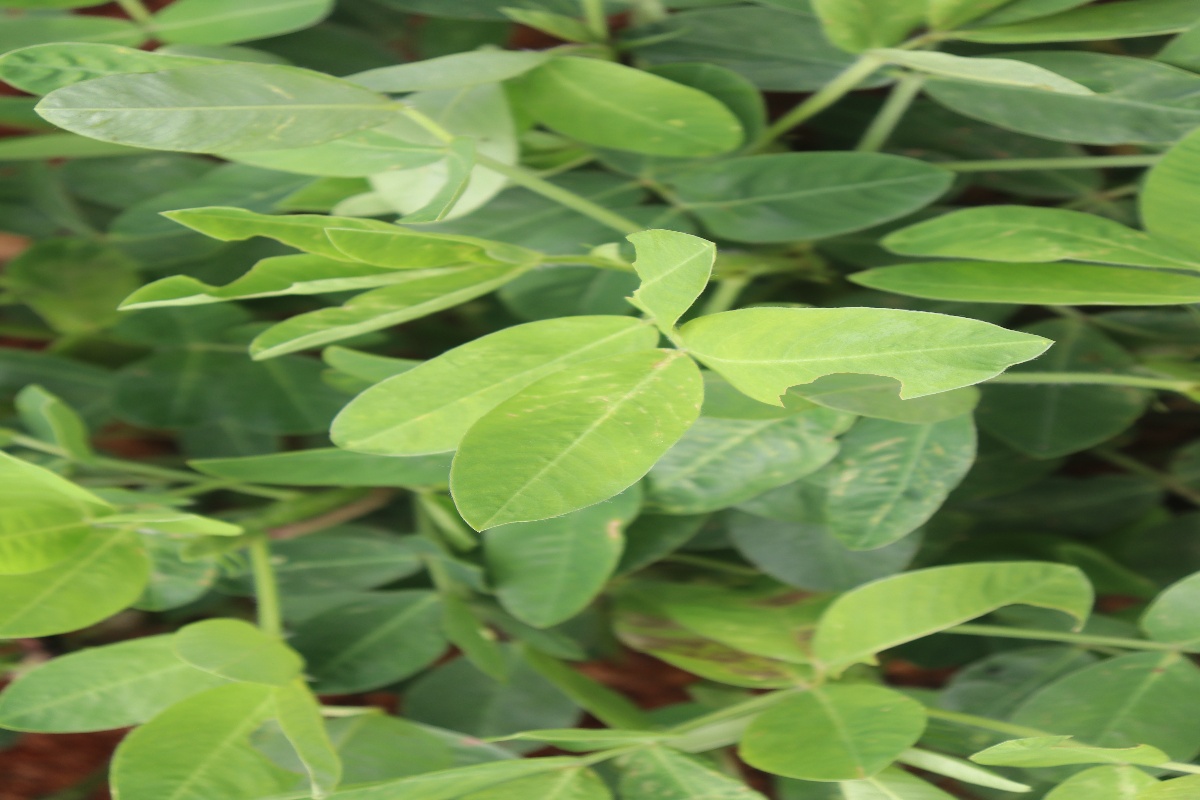
Label: early_leaf_spot